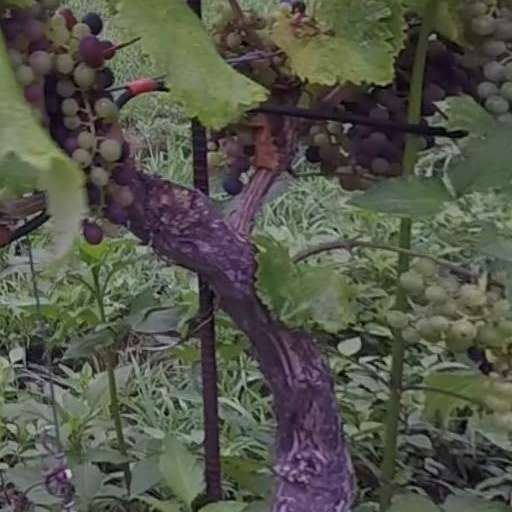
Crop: grape